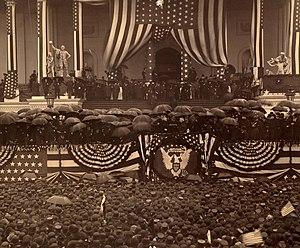
Benjamin Harrison, né le 20 août 1833 dans le comté de Hamilton et mort le 13 mars 1901 à Indianapolis, est un militaire, juriste et homme d'État américain. Il est le 23ᵉ président des États-Unis, en fonction de 1889 à 1893.
La présidence de Benjamin Harrison débuta le 4 mars 1889, date de l'investiture de Benjamin Harrison en tant que 23ᵉ président des États-Unis, et prit fin le 4 mars 1893. Membre du Parti républicain, Harrison entra en fonction après avoir battu le président Grover Cleveland, candidat du Parti démocrate, lors de l'élection présidentielle de 1888. Il fut lui-même défait quatre ans plus tard par Cleveland à l'élection de 1892. Il est ainsi le seul président à avoir été précédé puis remplacé par le même individu, et le seul à être le petit-fils d'un autre président.